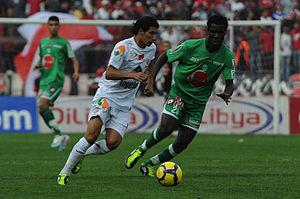
RCA vs WAC
Le derby de Casablanca se réfère à l'antagonisme entre les deux clubs de football principaux du Maroc, tous les deux basés à Casablanca : le Raja Club Athletic et le Wydad Athletic Club. Cette rencontre se déroule traditionnellement au Stade Mohammed V et devant près de 60 000 supporters. C'est l'un des plus grands derbys du monde.